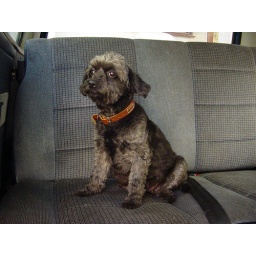
Mi perra Camila en la camioneta. Camila black dog in the truck